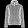
Label: Coat